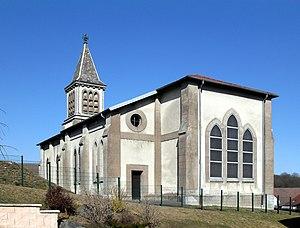
L'église Saint-Pierre à Dampierre-les-Bois
Dampierre-les-Bois est une commune française située dans le département du Doubs en région Bourgogne-Franche-Comté.